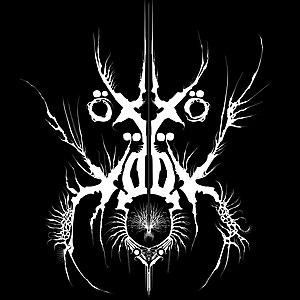
Logo d'Öxxö Xööx (album Ÿ)
Öxxö Xööx est un groupe de doom metal avant-gardiste français, originaire de Dieppe. Le groupe est composé de trois membres : Laurent « Öxxö Xööx » Lunoir, Laure « Rïcïnn » Le Prunenec, et Thomas « Isarnos » Jacquelin. Öxxö Xööx compte au total trois albums, Rëvëürt, Nämïdäë et Ÿ.